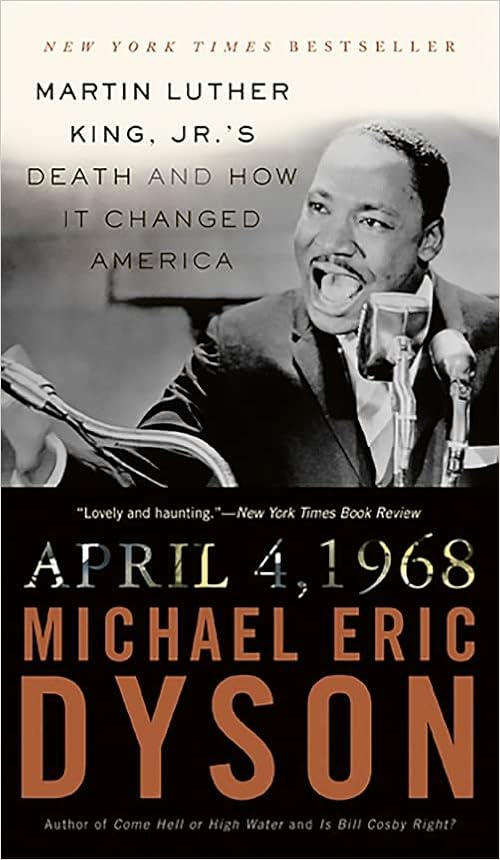
April 4, 1968: Martin Luther King, Jr.'s Death and How it Changed America
Category: Books
About the Author Michael Eric Dyson has been named by Ebony as one of the one hundred most influential black Americans and is the author of fourteen other books. He is University Professor at Georgetown University and lives in Washington, D.C.
Features: On April 4, 1968, at 6:01 PM, while he was standing on a balcony at a Memphis hotel, Martin Luther King, Jr. was shot and fatally wounded. Only hours earlier King -- the prophet for racial and economic justice in America -- ended his final speech with the words, "I may not get there with you, but I want you to know tonight, that we as a people will get to the Promised Land." Acclaimed public intellectual and best-selling author Michael Eric Dyson uses the fortieth anniversary of King's assassination as the occasion for a provocative and fresh examination of how King fought, and faced, his own death, and we should use his death and legacy. Dyson also uses this landmark anniversary as the starting point for a comprehensive reevaluation of the fate of Black America over the four decades that followed King's death. Dyson ambitiously investigates the ways in which African-Americans have in fact made it to the Promised Land of which King spoke, while shining a bright light on the ways in which the nation has faltered in the quest for racial justice. He also probes the virtues and flaws of charismatic black leadership that has followed in King's wake, from Jesse Jackson to Barack Obama. Always engaging and inspiring, | April 4, 1968 | celebrates the prophetic leadership of Dr. King, and challenges America to renew its commitment to his deeply moral vision.